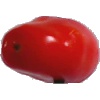
Label: Tomato 2